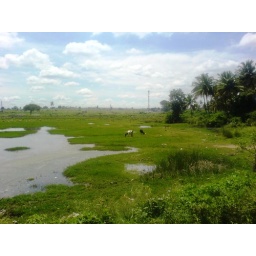
lake in back of my house